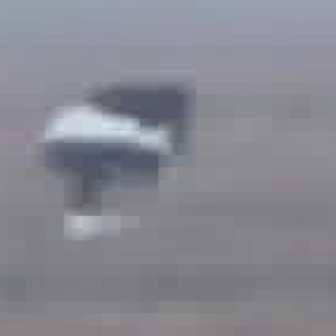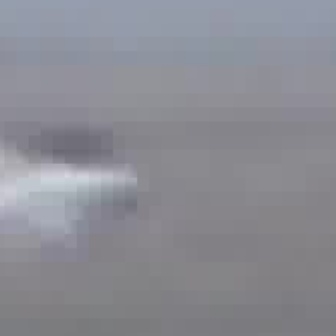
  Please identify the target specified by the bounding box [32,81,188,238] in the first image and locate it in the second image. Return the coordinates in [x_min,y_min,x_max,y_max] format.
Answer: [20,120,138,238]